Mikal Bridges

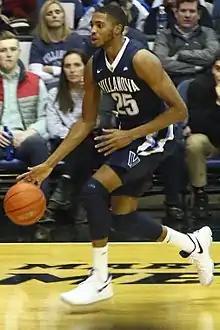
Bridges in 2017

Coming into the 2016–17 season, Bridges was slated to be the team's sixth man but started every game after Phil Booth went down with a knee injury in November. As a sophomore, Joe Juliano of "The Philadelphia Inquirer" wrote, "If there is such a thing as a five-tool player in college basketball, Mikal Bridges is the model." He became well-regarded as a lanky forward who could score and play excellent defense and often guarded the opposing team's best player. In the NCAA Tournament, he scored 13 points to help Villanova to a first round victory over Mount St. Mary's. Bridges averaged 9.8 points and 4.6 rebounds per game while making 54 percent of his field goal attempts and 39 percent of three point tries. He improved his scoring as the season progressed, averaging 12.3 points in his last 12 games of the regular season. Along with Creighton's Khyri Thomas and teammate Josh Hart, Bridges was one of three Big East defensive player of the year honorees, being third in the conference in steals with 1.9 per game.